Michael Madsen

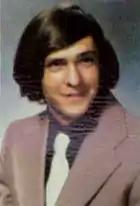
Madsen as a senior in high school, 1975

Madsen began working at the Steppenwolf Theatre Company in Chicago, where he served as an apprentice under John Malkovich and appeared in a production of "Of Mice and Men".